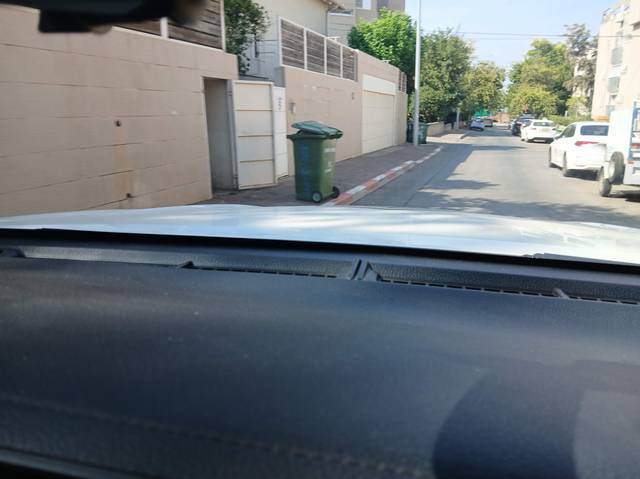
Region: Israel
Coordinates: 32.196, 34.854